Folklore, legends and myths in Dombey and Son

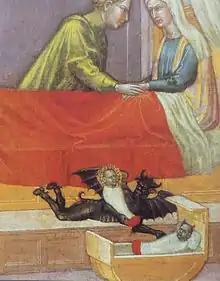
The Devil steals an infant and leaves a changeling, Martino di Bartolomeo, "Scenes from the story of Saint Etienne", detail, 15th century.

Florence Dombey is often likened to Cinderella, living under her father's strict authority. Bruno Bettelheim notes that the final part of the novel makes subtle references to the iconic slipper from the fairy tale, particularly in the description of their wedding morning in Chapter 57. As Florence and Walter walk to the church, they choose "the quietest streets", and the narrator captures their happiness by stating, "Not even during their ancient childish stroll were they farther from the surrounding world. The feet of the children of yesteryear did not tread on the ground as wonderful as the one they tread on today." Bettelheim discerns a significant echo in the imagery of steps and feet, though his psychoanalytic interpretations may invite debate.